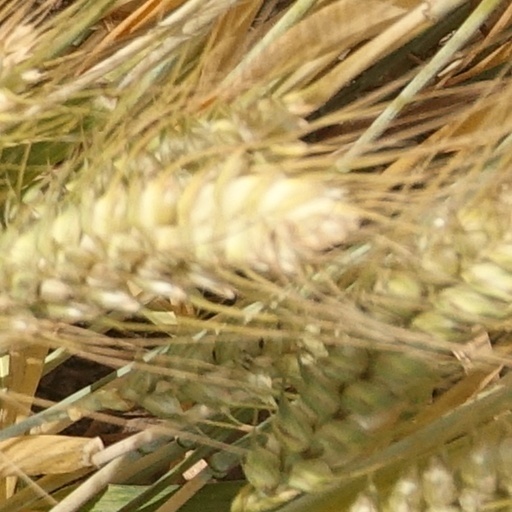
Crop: wheat